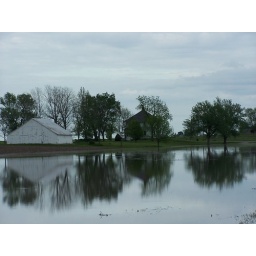
House surrounded by flood water near the closed highway intersection of DD and JJ in Carroll County near Norborne.